2019 World Snooker Championship

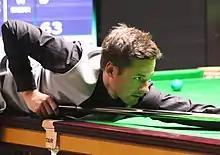
16th seed David Gilbert defeated the defending champion Mark Williams in the second round; Gilbert went on to the semi-finals.

Event debutant Luo Honghao was drawn against 13th seed Shaun Murphy. Finishing 10–0 to Murphy, the match was a whitewash, only the second ever to be witnessed at the Crucible (the first being John Parrott's defeat of Eddie Charlton in the first round of the 1992 championship). Luo accumulated just 89 points during the entire match, the lowest number of points ever scored in a World Championship match, and more than 100 fewer than the previous record low of 191 scored by Danny Fowler when he lost 1–10 to Stephen Hendry in the 1993 championship. Fourth seed Neil Robertson met qualifier, Michael Georgiou, in the first round. At the conclusion of the initial session, Georgiou was 0–9 behind, having scored even fewer points than Luo in the first nine frames of the match. However, he won frame ten on the resumption of play in the second session, with a break of 90, thus avoiding both the whitewash and the lowest points total. Robertson later won the match 10–1 to progress to the second round.